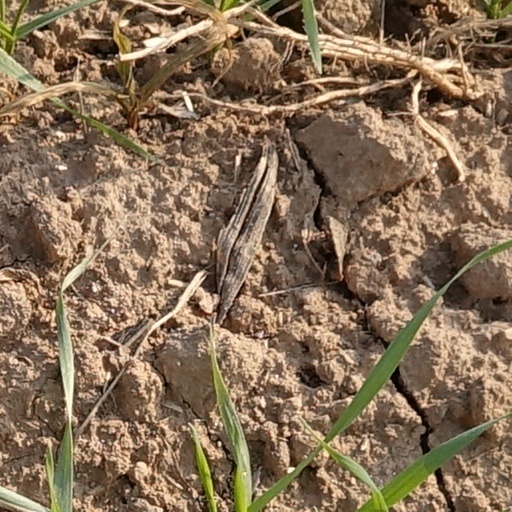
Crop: wheat